Q-Tip (musician)

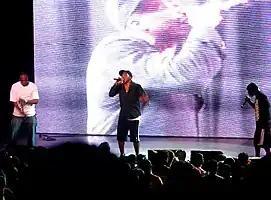
Q-Tip performing with A Tribe Called Quest

Afrika Baby Bam gave him the nickname "Q-Tip", which became popular in high school, eventually becoming his stage name. In 1988, Q-Tip was featured on Jungle Brothers' songs "The Promo", which he helped produce, and "Black Is Black", in which he renamed his group A Tribe Called Quest, a name that was given by Afrika Baby Bam. Both songs appeared on Jungle Brothers' debut album, "Straight out the Jungle". That year, the two groups met the like-minded group De La Soul, with the three groups forming the core of the Native Tongues collective, known for their Afrocentrism, positivity and eclectic sampling.